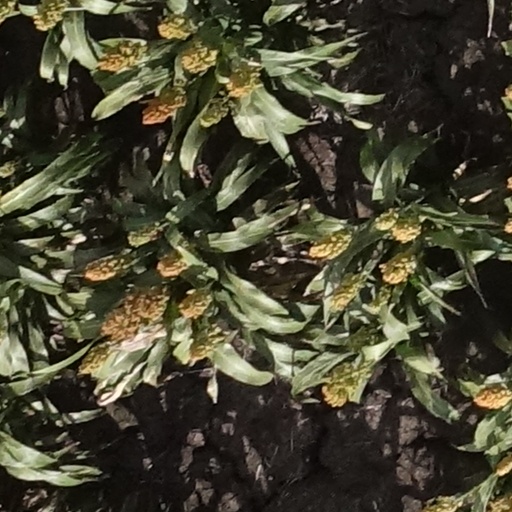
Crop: sorghum